Raccoon

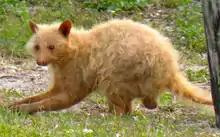
An albino Florida raccoon ("P. l. elucus") in Virginia Key, Florida

Raccoons are common throughout North America from Canada to Panama, where the subspecies "Procyon lotor pumilus" coexists with the crab-eating raccoon ("Procyon cancrivorus"). The population on Hispaniola was exterminated as early as 1513 by Spanish colonists who hunted them for their meat. Raccoons were also exterminated in Cuba and Jamaica, where the last sightings were reported in 1687. The Barbados raccoon became extinct relatively recently, in 1964. When they were still considered separate species, the Bahamas raccoon, Guadeloupe raccoon, and Tres Marias raccoon were classified as endangered by the IUCN in 1996.